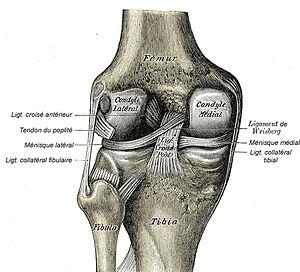
Ligaments du genou
Le ligament collatéral fibulaire, ou ligament latéral externe du genou dans l'ancienne nomenclature, est une bande étroite et arrondie de tissu conjonctif fibreux située du côté externe de l'articulation du genou.
Le ligament collatéral tibial, ou ligament latéral interne du genou dans l'ancienne nomenclature, est une large bande de tissu conjonctif fibreux située légèrement en arrière, du côté interne de l'articulation du genou. Il s'insère sur la face médiale de l'épiphyse distale du fémur et sur la face médiale de l'épiphyse proximale du tibia. Il est orienté de haut en bas et légèrement d’arrière en avant.